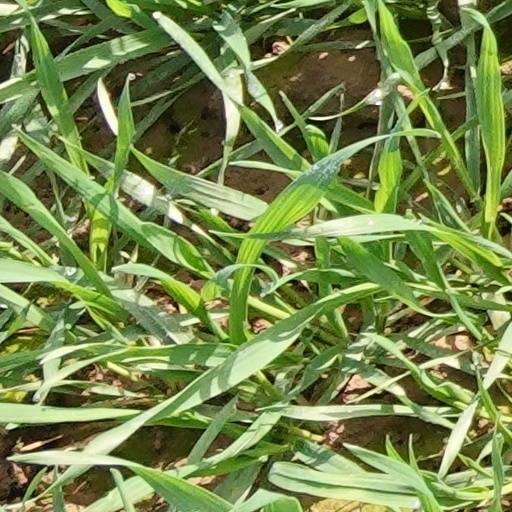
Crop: wheat